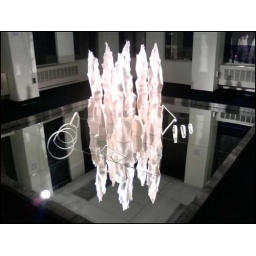
installation in office building